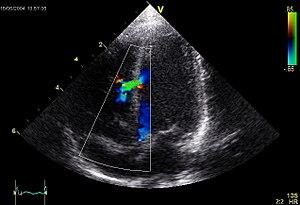
La communication interventriculaire est la malformation cardiaque congénitale la plus fréquente après la CIA : elle représenterait près de 10 % de l'ensemble des cardiopathies congénitales chez l'humain.